William Adams (haberdasher)

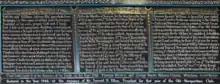
Tables describing the Will of William Adams

The text of these tables reads as follows:A Table representing the pious & charitable deeds of William Adams Esq. born in this town of Newport & Citizen of London the which were performed and settled by him in his lifetime 1657 who deceased 1661First the said William Adams Esq. purchased two Burgagies in Newport aforesaid and thereupon Founded at his own proper Cost and ChargeFirst A fair and sumptuous Building containing one Free Grammar School, with a Library over the same & two convenient Houses at each end thereof, one for the Master & one for the Usher with necessary Courts & Gardens to either of them. 2ly, Two Almeshouses adjoining to ye Street for 4 single people 2 whereof to be Men & 2 Women to inhabit in successively forever, all which amounteth to the value of 7 Thousand 5 Hundred Pounds Building & Purchase, 2ly. He purchased moreover a fair & ample Estate in Lands at Knighton in the County of Stafford in the present possession of Luke Justice of Knighton Gent. Which said lands are charged with the clear Rent of 175 pr.ann: for ever & payable to the uses following This Grammar School is free for 80 Scholars within 3 or 5 Miles.First to the Minister of Newport for the time being the Sum of £20 pr.ann: forever. 2ly To the Head School-Master of the said Free Grammar School the Sum of £40 pr.ann: forever. 3ly. To the Usher the same the Sum of £20 pr.ann: forever. 4ly. To 4 Scholars elected thence successively £20 pr.ann: forever. 5ly. To 3 boys set forth Apprentices the Sun of £24 pr.ann: forever. 6ly. To 1 or 2 Boys for Ringing the Bells & Sweeping the said School the Sum of £2 pr.ann: forever. 7ly. To the 4 AlmsPeople the Sum of £20 6s pr.ann: forever. 8ly. To 20 decayed Tradesmen of Haberdashers in London £20 pr.ann: 9ly. For entertainment of Visitors the Sum of £1 4s pr.ann: 10ly. To the Officers of Haberdashers Hall the Sum of £2 pr.ann: 11ly. For the Repair of the said School, Library and Houses, the Sum of £5 pr.ann: forever. Every seventh Year the Boys £24 goeth to the Visitors from London.Moreover the said William Adams Esq. purchased 2 Pieces of Land in Norbroom adjoining the Marsh which said pieces of Land he settled in Trust for an additional Maintenance to the Master of the Old School in Newport to the intent that all Children born there may be taught freely till they be capable of Admission into the Free Grammar School of his own Foundation, the said land yielding the Rent of £9 pr.ann: forever. Lastly, He bequeathed in his last Will & Testament a Legacy to the said Town of Newport being the Sum of £550 for erecting of a Market-House there, which was accordingly done in due time & substantial manner, by his Executor William Justice Esq, being finished Anno Do: 1665.He being dead yet speaketh, Hebs 11th ver 4th. The Memory of the Just is blessed, Provs 10th ver 7th. Cast thy Bread upon the Waters, for thou shalt find it after many Days. Eccle 11th v 1st.These tables repair’d at the Expence of the Parish, in the year 1781. Thomas Brown and George Baxter Holmes. Church Wardens.Restored in the Year 1948, at the expense of Mr. Samuel H. Elkes. President for that year of the Old Novaportans Club